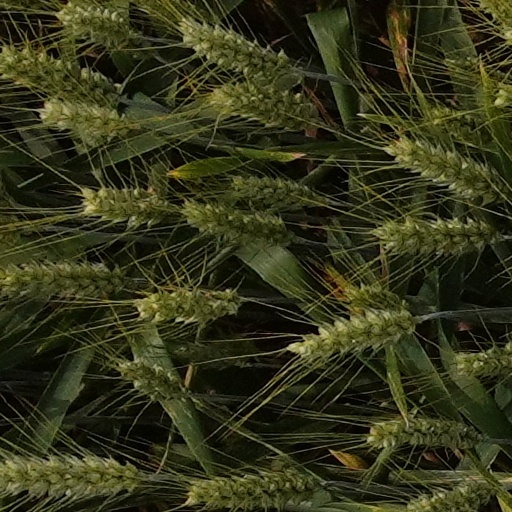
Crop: wheat